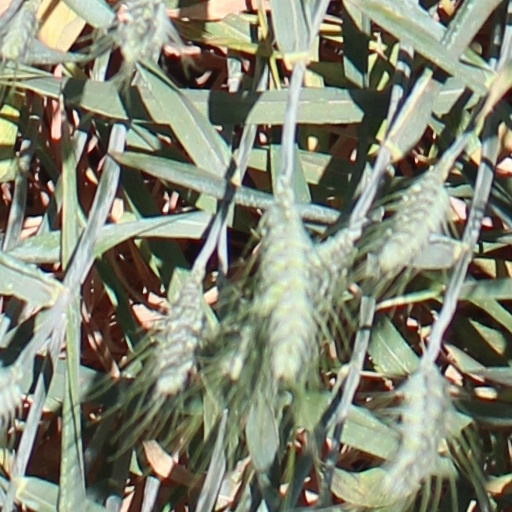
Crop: wheat